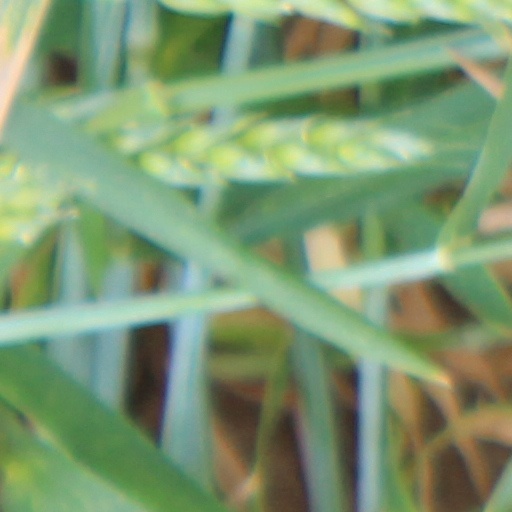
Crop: wheat